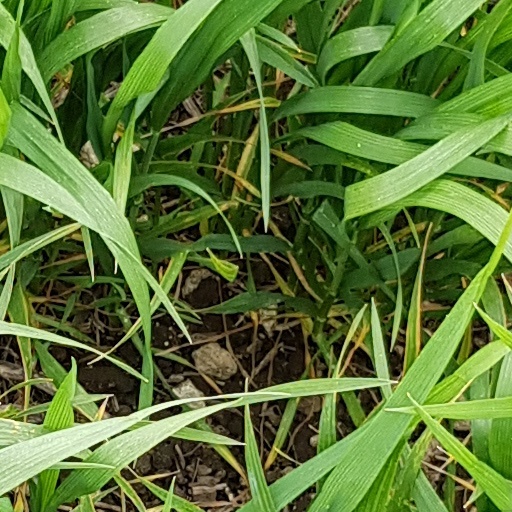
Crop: wheat